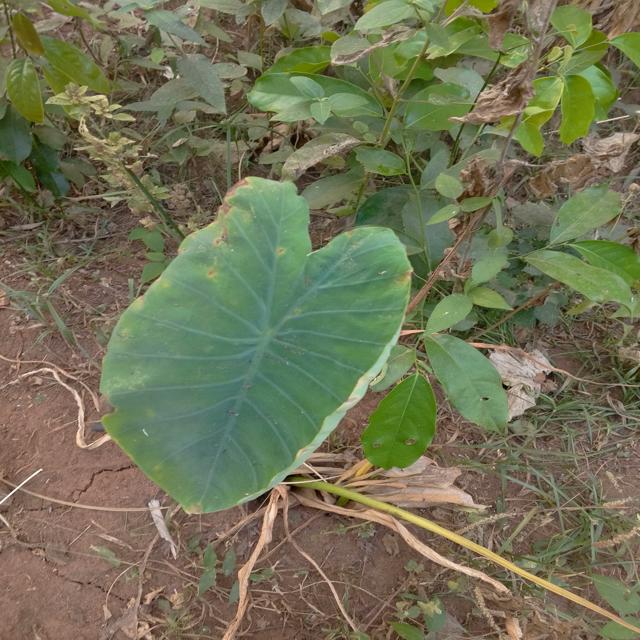
Label: Early_Blight